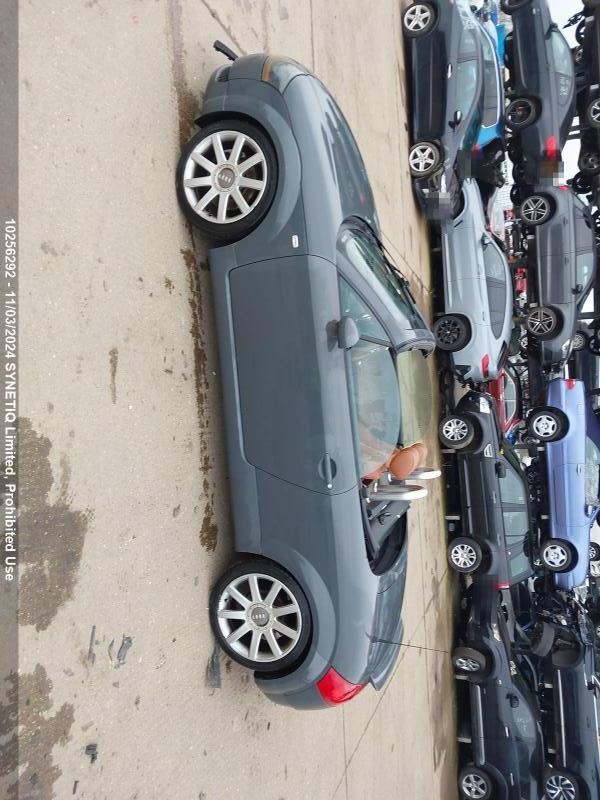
Aucun dommage détecté.
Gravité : aucun